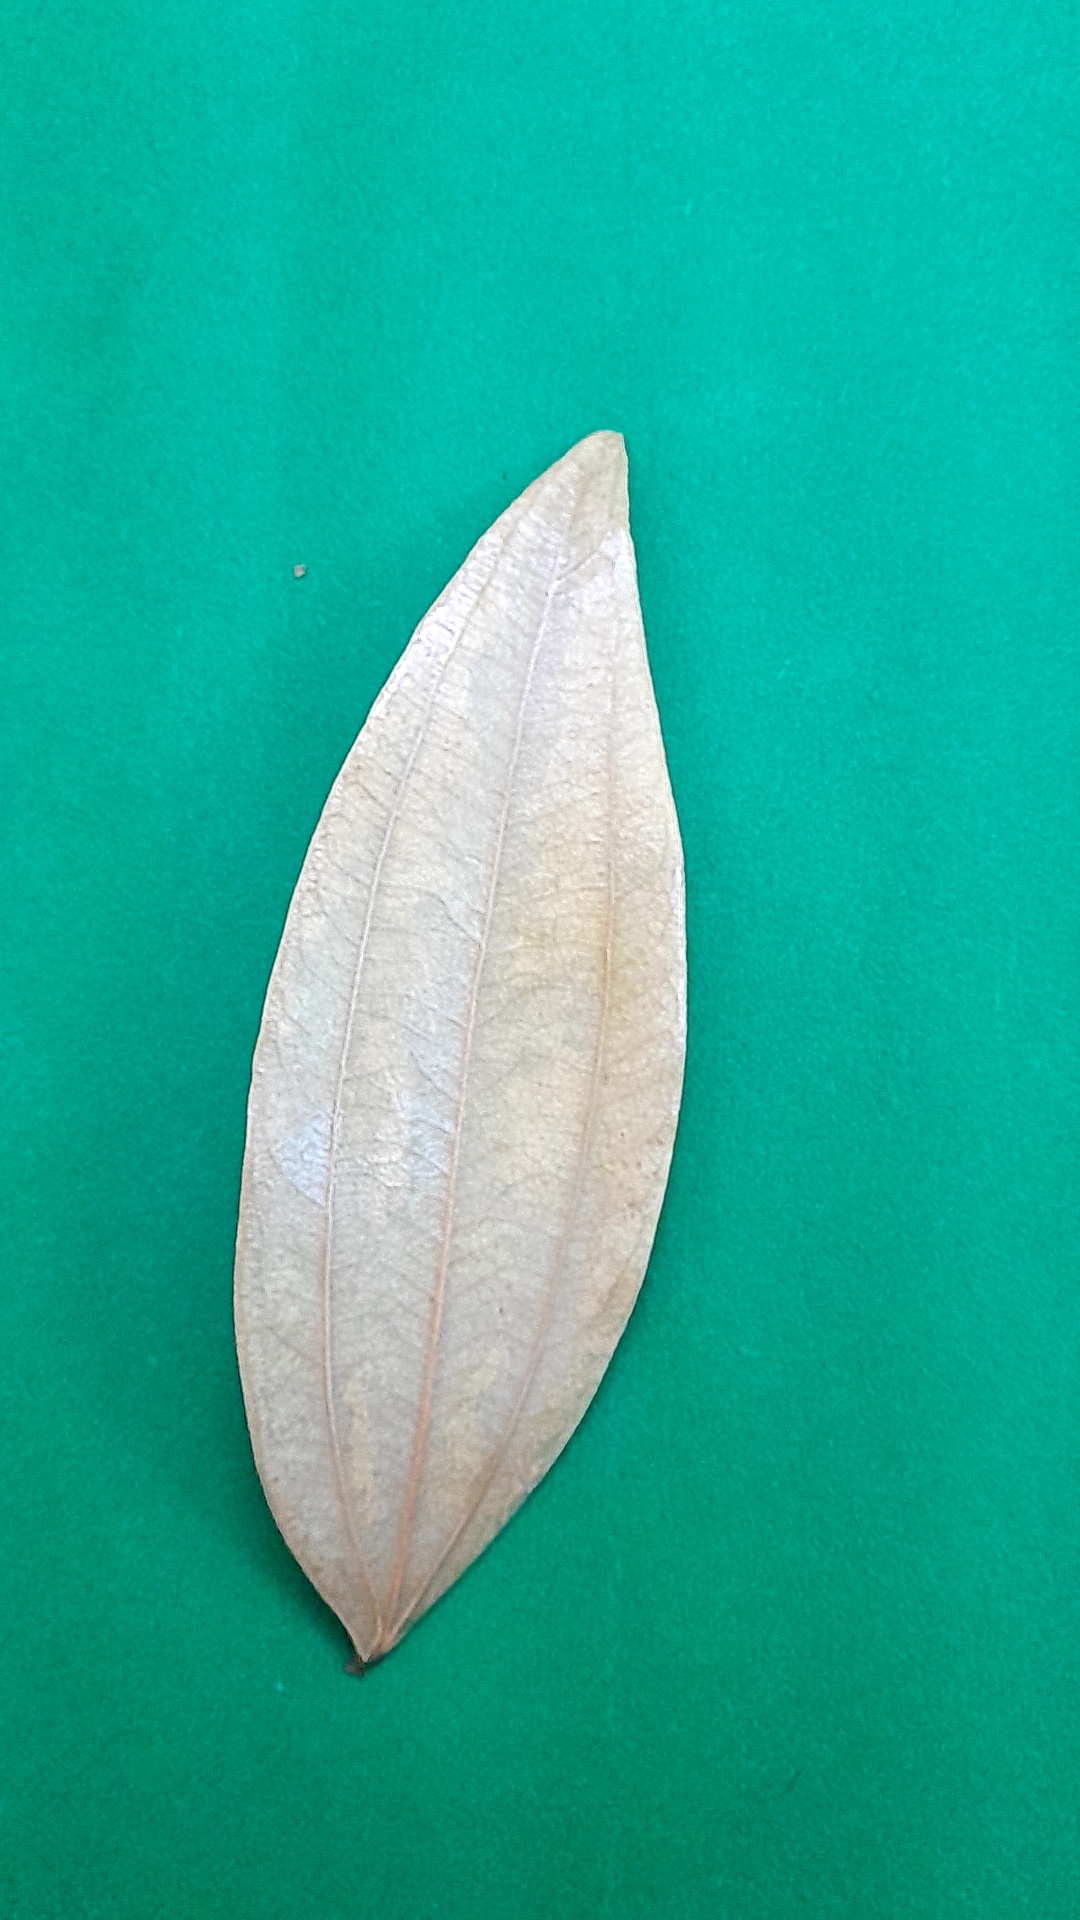
Label: Dry Leaf